Caye Chapel

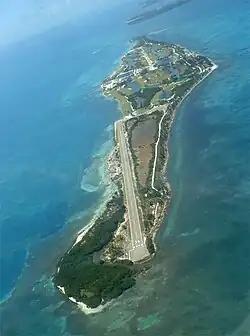
Caye Chapel from the air

Caye Chapel is a small, private island in Belize, north-northeast of Belize City and south of Caye Caulker. It was once owned by Isaiah Emmanuel Morter, Belize's first African millionaire.